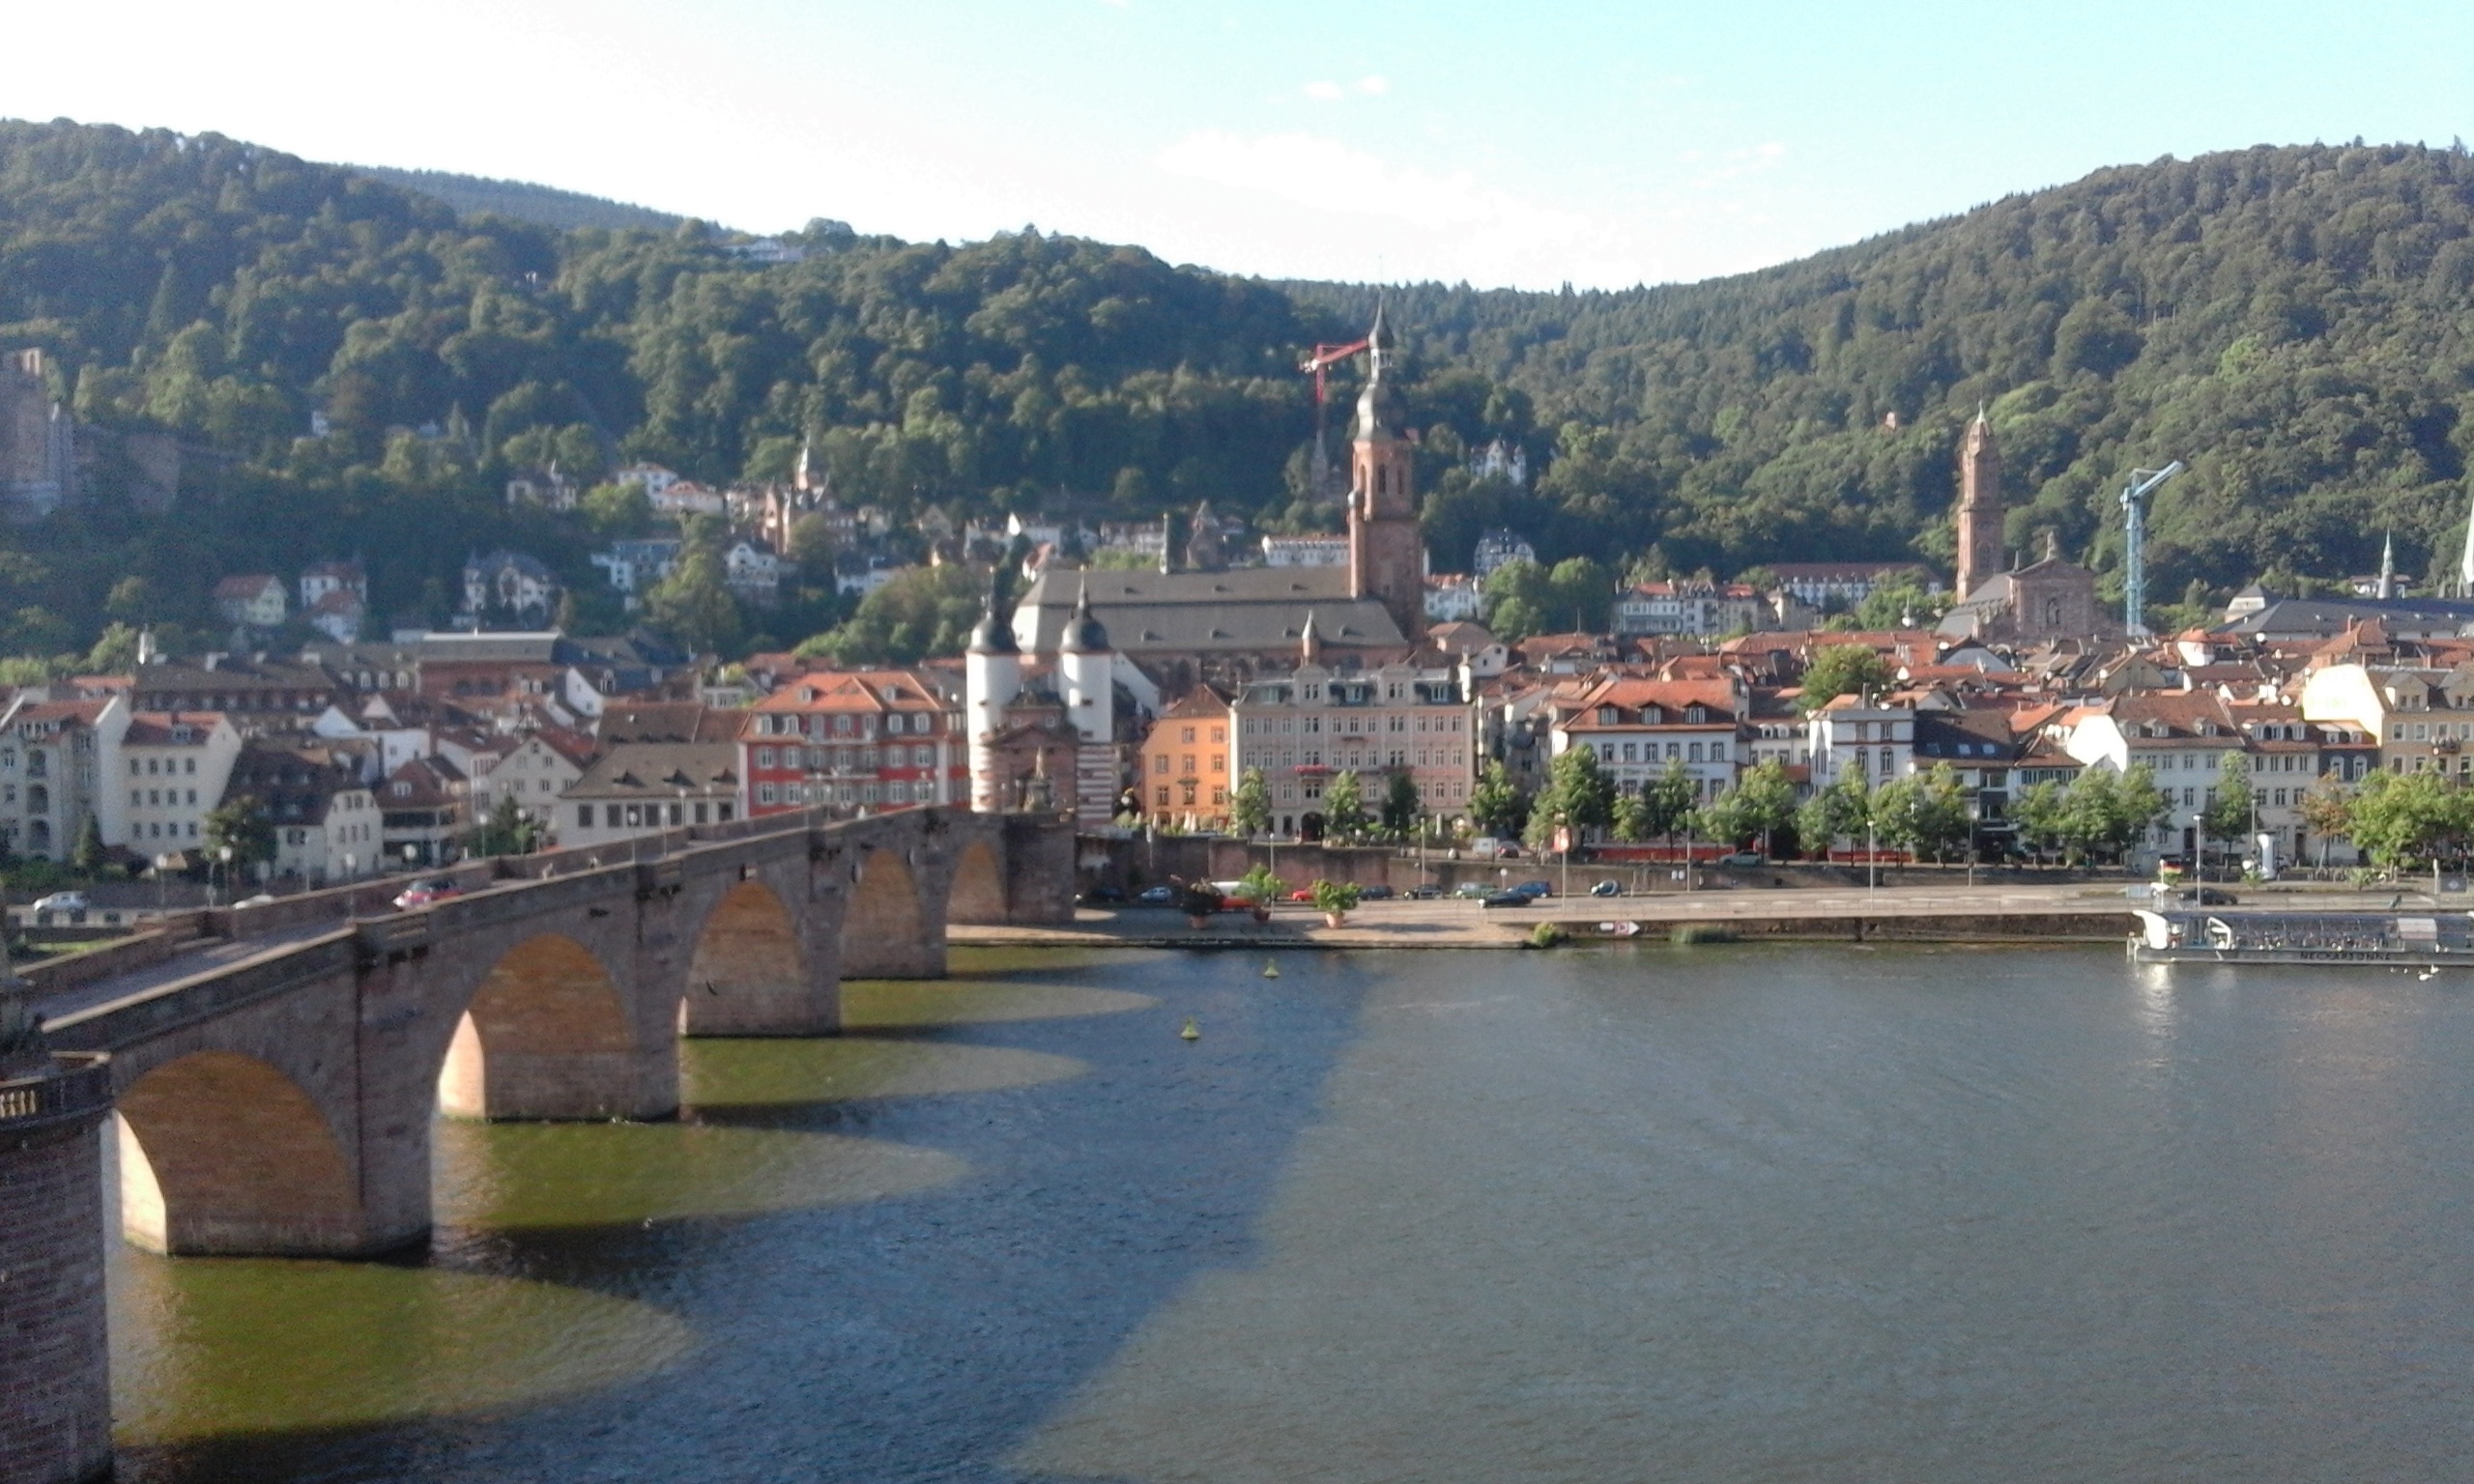
bridge, town, river, reservoir, waterway